Christian culture

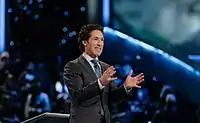
Televangelist Joel Osteen at Lakewood Church, a megachurch in Houston, Texas.

The Bible has many rituals of purification relating to menstruation, childbirth, sexual relations, nocturnal emission, unusual bodily fluids, skin disease, death, and animal sacrifices. The Ethiopian Orthodox Tewahedo Church prescribes several kinds of hand washing for example after leaving the latrine, lavatory or bathhouse, or before prayer, or after eating a meal. The women in the Ethiopian Orthodox Tewahedo Church are prohibited from entering the church temple during menses; and the men do not enter a church the day after they have had intercourse with their wives.